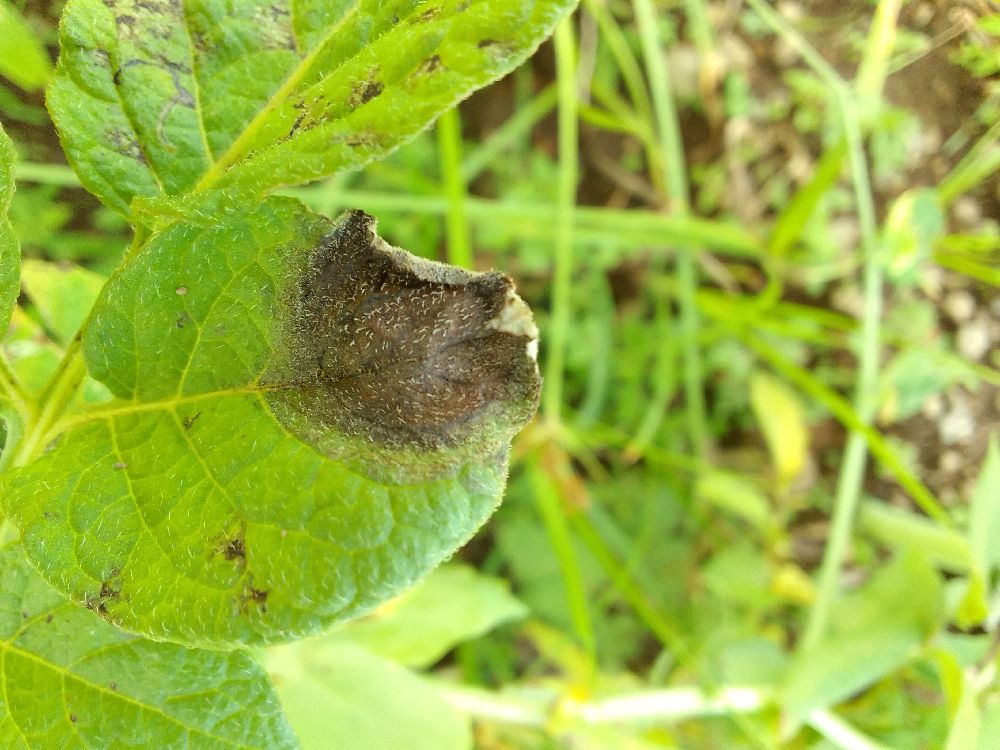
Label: Late blight